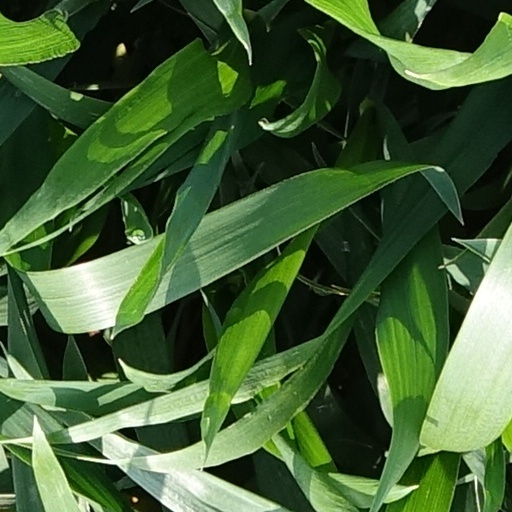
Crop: wheat